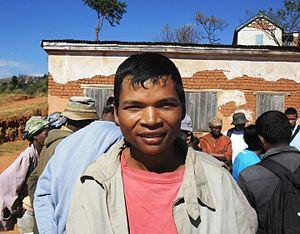
Homme Merina, peuple austronésien de Madagascar
Les Mérinas forment un peuple occupant la partie nord des hautes terres centrales de Madagascar, gravitant autour de la région d'Antananarivo. Le dialecte merina est une branche du malgache, une langue austronésienne faisant partie de la branche malayo-polynésienne.